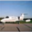
Label: airplane